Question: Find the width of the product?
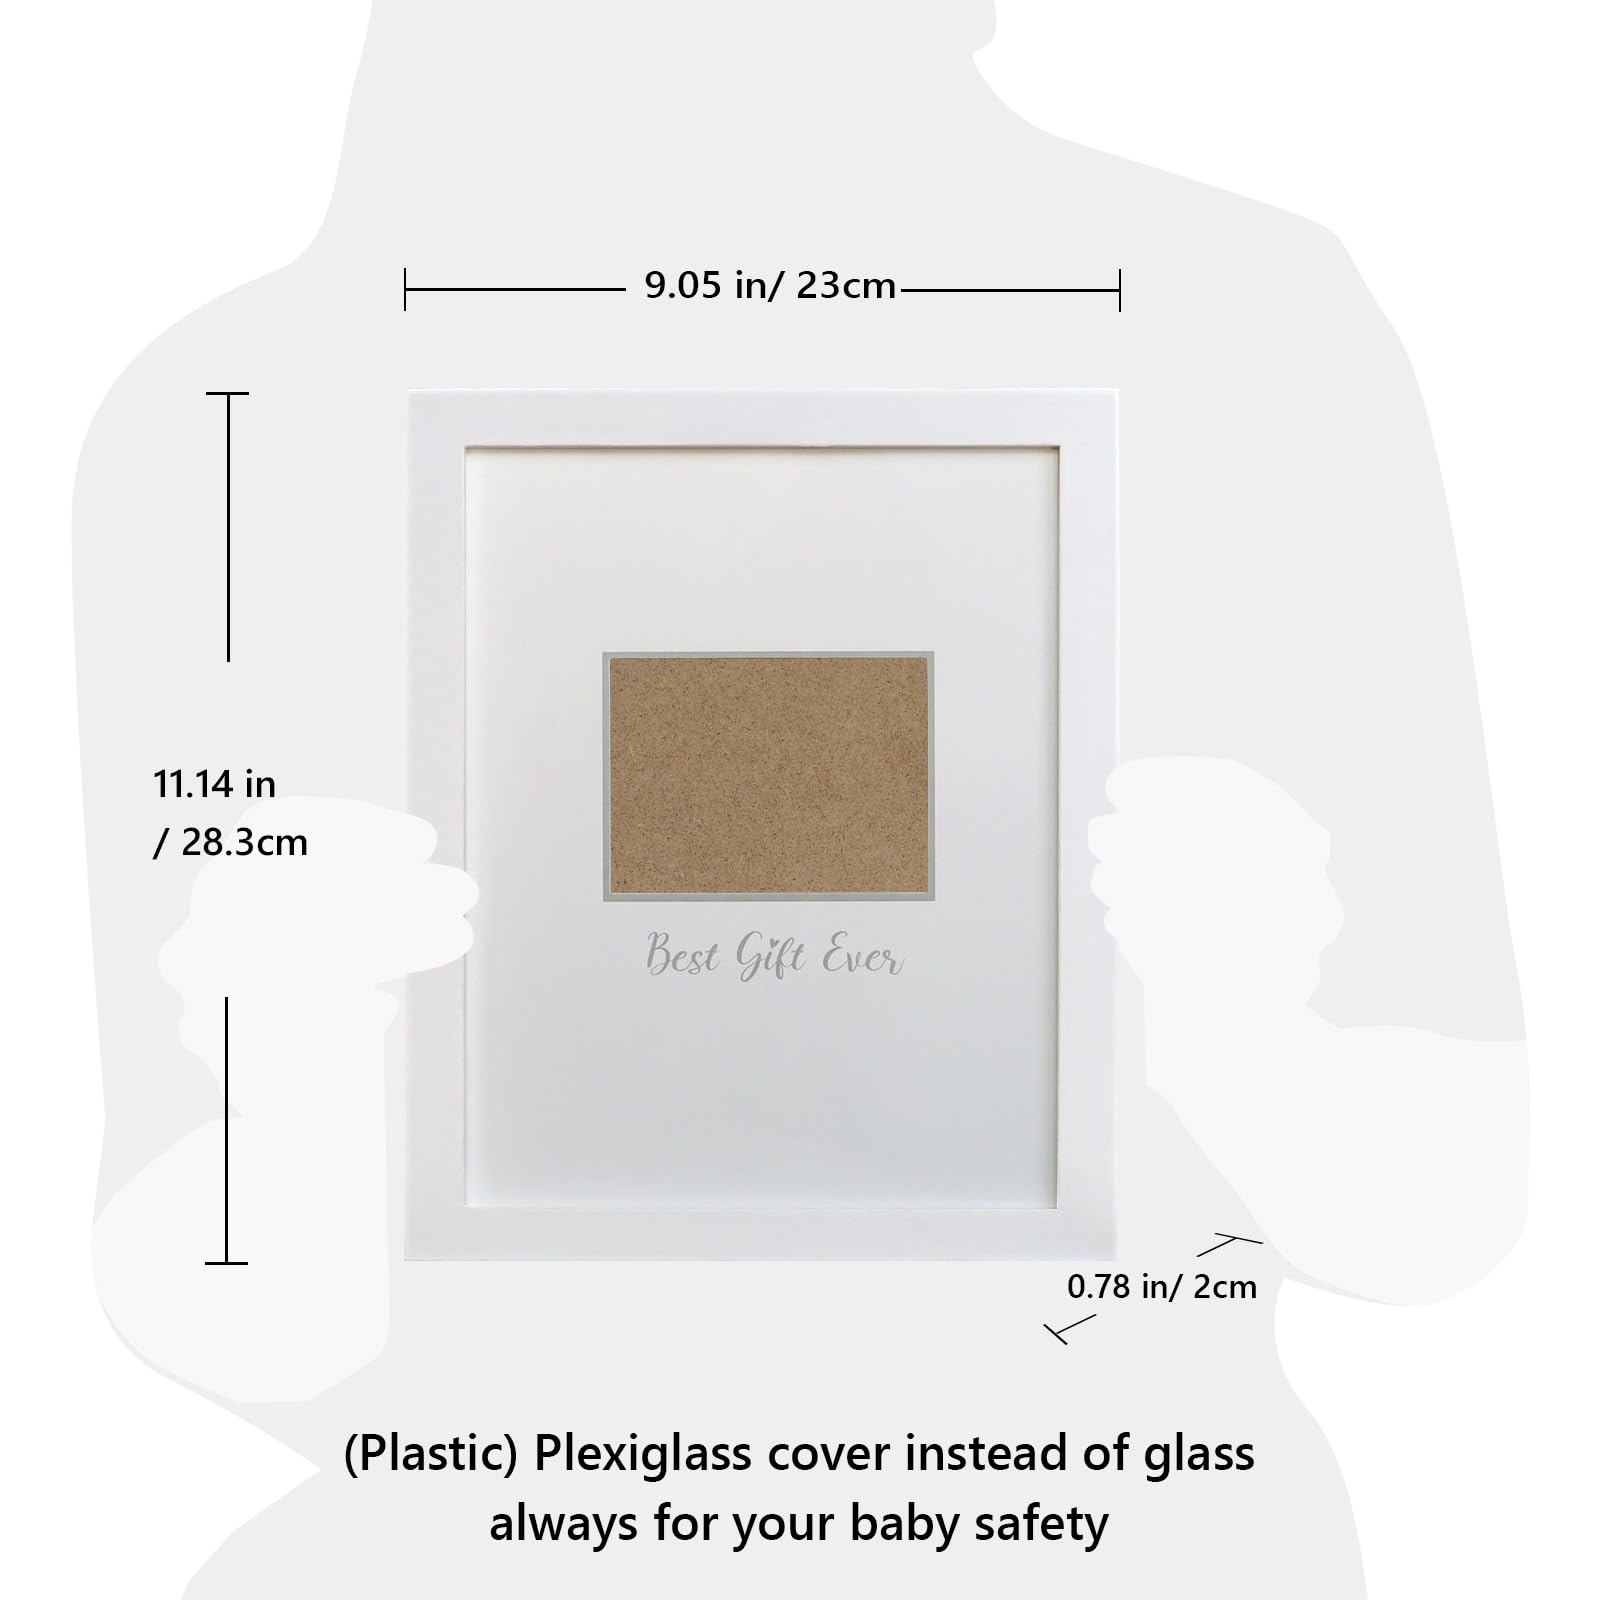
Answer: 23.0 centimetre